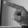
ASL letter: P